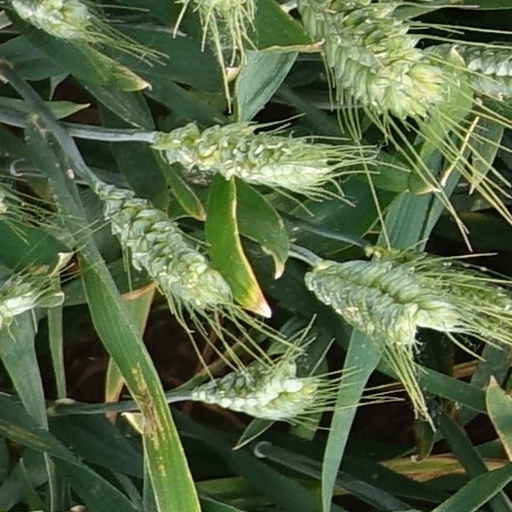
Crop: wheat